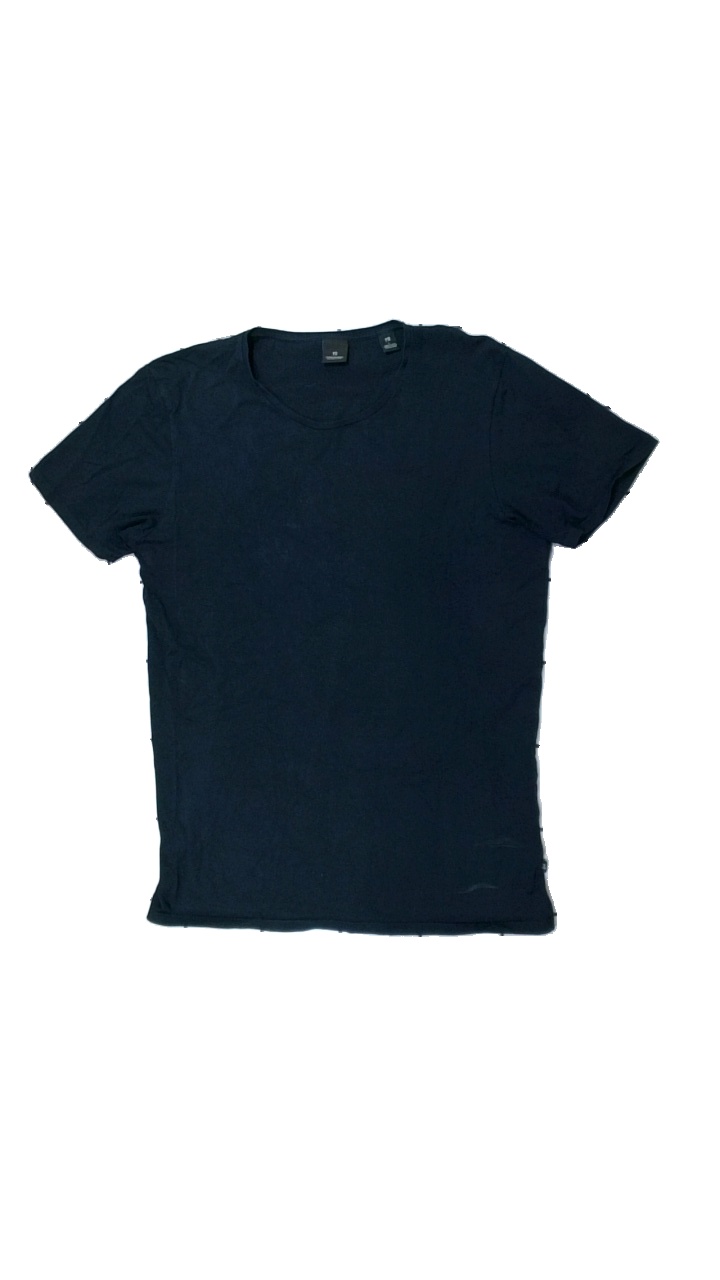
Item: T-shirt (Men)
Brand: Scotch And Soda
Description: svart t-shirt med fläck nedtill
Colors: Black
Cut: Regular
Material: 100% cotton
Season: All
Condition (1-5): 3
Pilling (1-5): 5
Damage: fläck
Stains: Major
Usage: Export
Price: <50